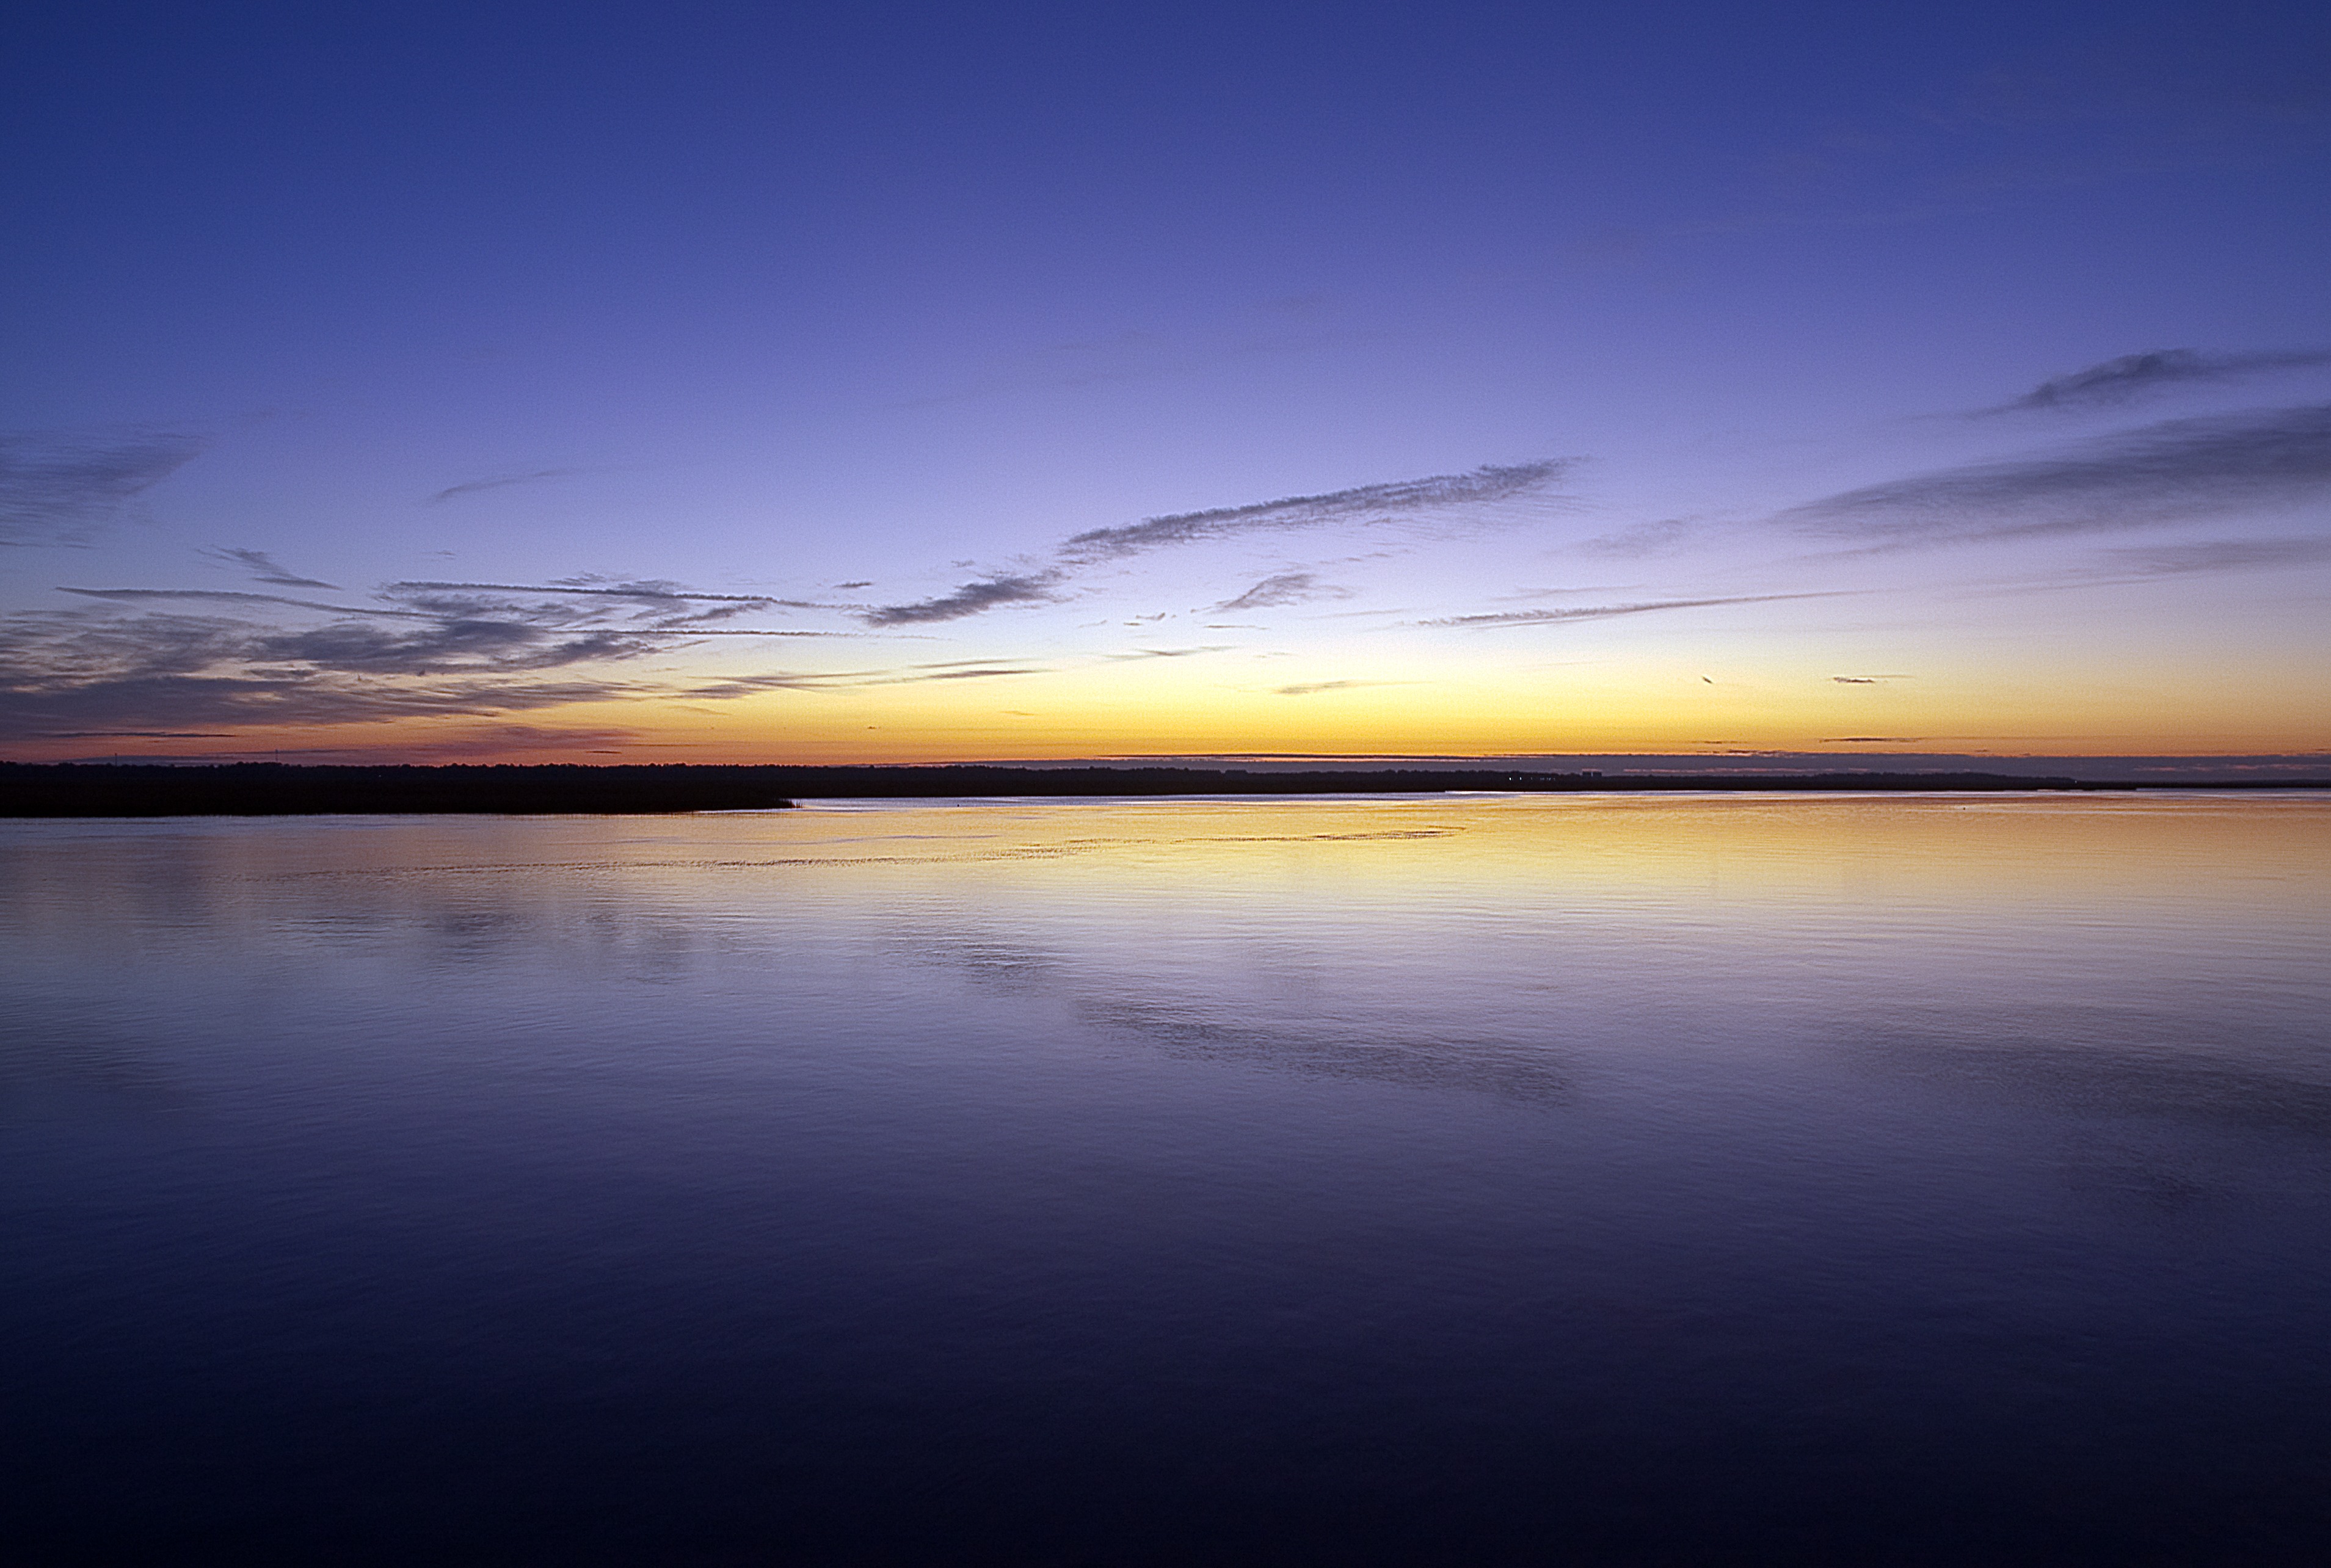
sea, coast, ocean, horizon, cloud, sky, sun, sunrise, sunset, sunlight, morning, lake, dawn, atmosphere, dusk, evening, reflection, weather, blue, set, southern, clouds, landscapes, loch, afterglow, atmospheric phenomenon